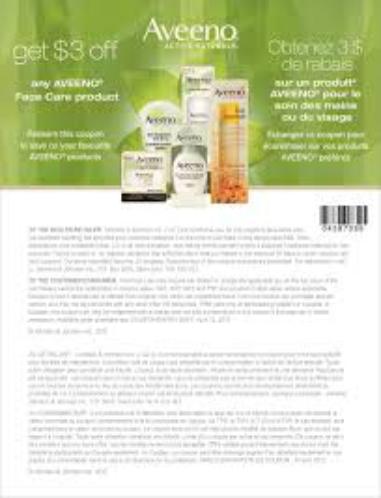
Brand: Aveeno
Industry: Necessities